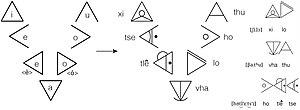
Ditema tsa Dinoko, également connu en isiZulu sous le nom de IsiBheqe SoHlamvu, est un syllabaire conçu pour les langues sintu, telles que le seSotho, seTswana, isiZulu, isiXhosa, siSwati, siPhuthi, xiTsonga, eMakhuwa, chiNgoni, siLozi ou le tshiVenḓa, non encore reconnu par Unicode Consortium. L'aspect visuel de ce système d'écriture s'inspire des anciennes traditions idéographiques de l'Afrique australe, ainsi que du style des arts traditionnels litema.